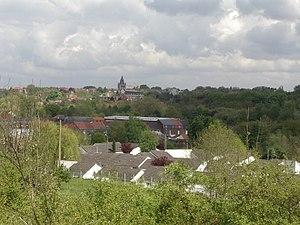
Bruay-la-Buissière (Pas-de-Calais, France)
Bruay-la-Buissière est une commune française située dans le département du Pas-de-Calais en région Hauts-de-France. Elle est née en 1987 de la fusion des communes de Bruay-en-Artois et Labuissière.